Sian Clifford

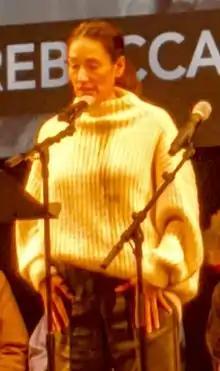
Clifford in 2020

Sian Clifford (born 7 April 1982) is an English actress. She is best known for playing Claire, the older sister of the titular character in the BBC comedy-drama series "Fleabag" (2016–2019) and also portrayed Martha Crawley in the ITV/Amazon Studios series "Vanity Fair" (2018). In 2020, she played Diana Ingram in the ITV series "Quiz".